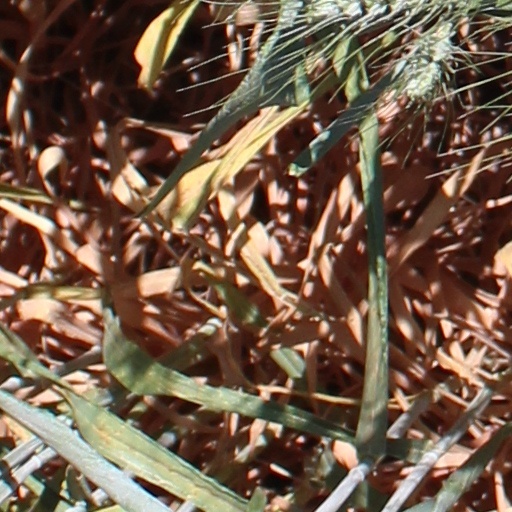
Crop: wheat